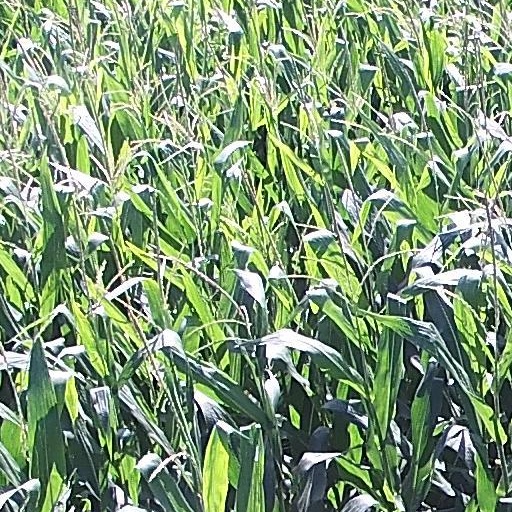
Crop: maize; corn